Double Dare (franchise)

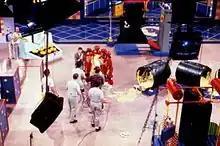
Marc Summers with contestants following a "Family Double Dare" obstacle course, 1990

Through January 2019, the team would win a prize for each obstacle completed, escalating in value up to a grand prize for completing the entire course. Two-person teams split cash earnings from the front game, and both contestants receive the same physical prize for each obstacle. Prizes have included televisions, concert tickets, encyclopedias, electronics, gift certificates, non-motorized modes of transportation and, on the Fox "Family Double Dare", cash. On the original and "Super Sloppy" versions, the grand prize was usually a vacation or an experience at Space Camp. All eight prizes were usually worth a total of between $3,000 and $4,000, with some episodes featuring a prize package nearing $10,000. On the Fox "Family Double Dare", as well as the first season of the Nickelodeon run, the grand prize was a vehicle, making all eight prizes worth between $15,000 and $25,000. Once again, the grand prize was typically a vacation for the second season of Nickelodeon's "Family Double Dare", "Double Dare 2000" and the first season of the 2018 "Double Dare", with grand prize packages on the 2018 version having a value of more than $6,000. With the premiere of the second season of the 2018 revival, the obstacle course was played for $500 cash for each obstacle completed, with a total jackpot of $5,000 for successfully completing the course. Cash values were doubled for the finals game of a tournament series.